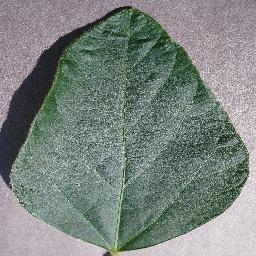
Label: Soybean___healthy